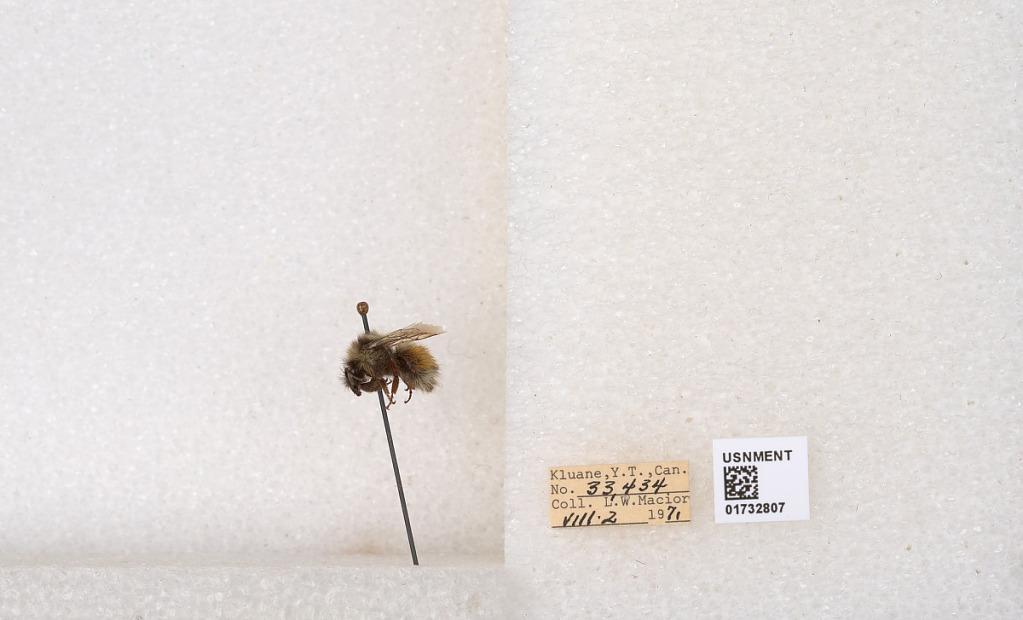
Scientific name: Bombus (Pyrobombus) sylvicola Kirby
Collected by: L. Macior
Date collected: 1971-8-2
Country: Canada
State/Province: Yukon Teritory
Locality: Kluane National Park and Reserve
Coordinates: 60.7493, -139.504